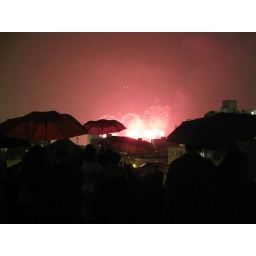
under the blood red sky